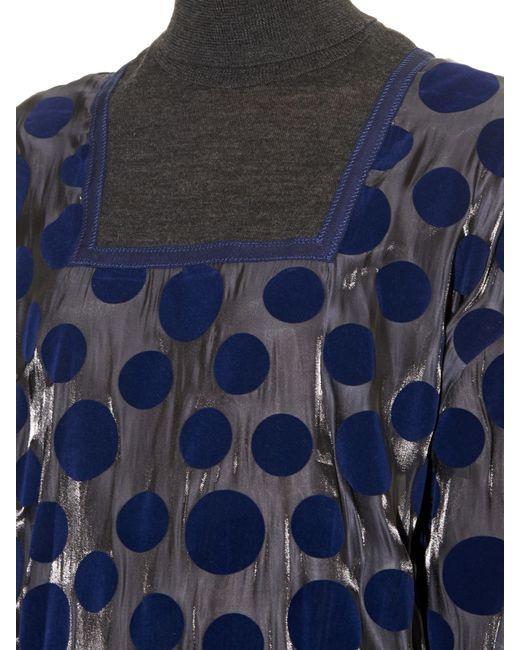
Lässige, lose blaue Polka Dot-Bluse mit quadratischem Ausschnitt für Damen